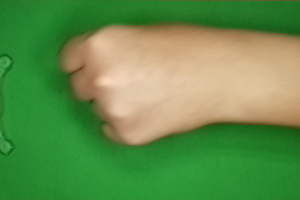
Label: rock